Hasse & Tage

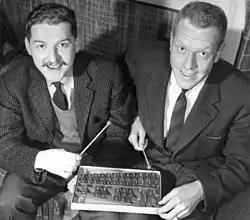
Hasse & Tage in 1959.

Hasse & Tage were a popular Swedish comedy duo featuring Hans "Hasse" Alfredson and Tage Danielsson. They are sometimes known as "Hasseåtage", a spelling created by the Swedish press in the 1960s, but never used by the duo themselves.